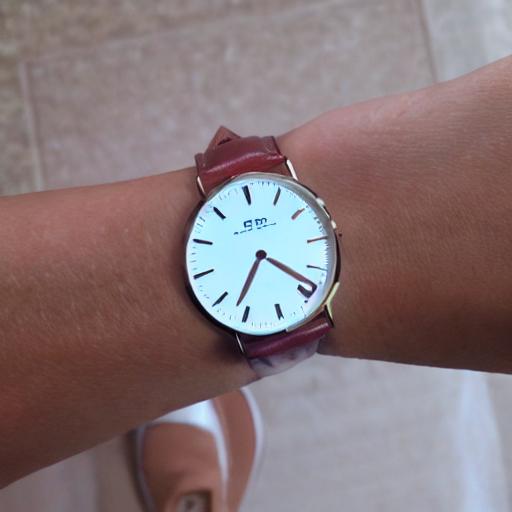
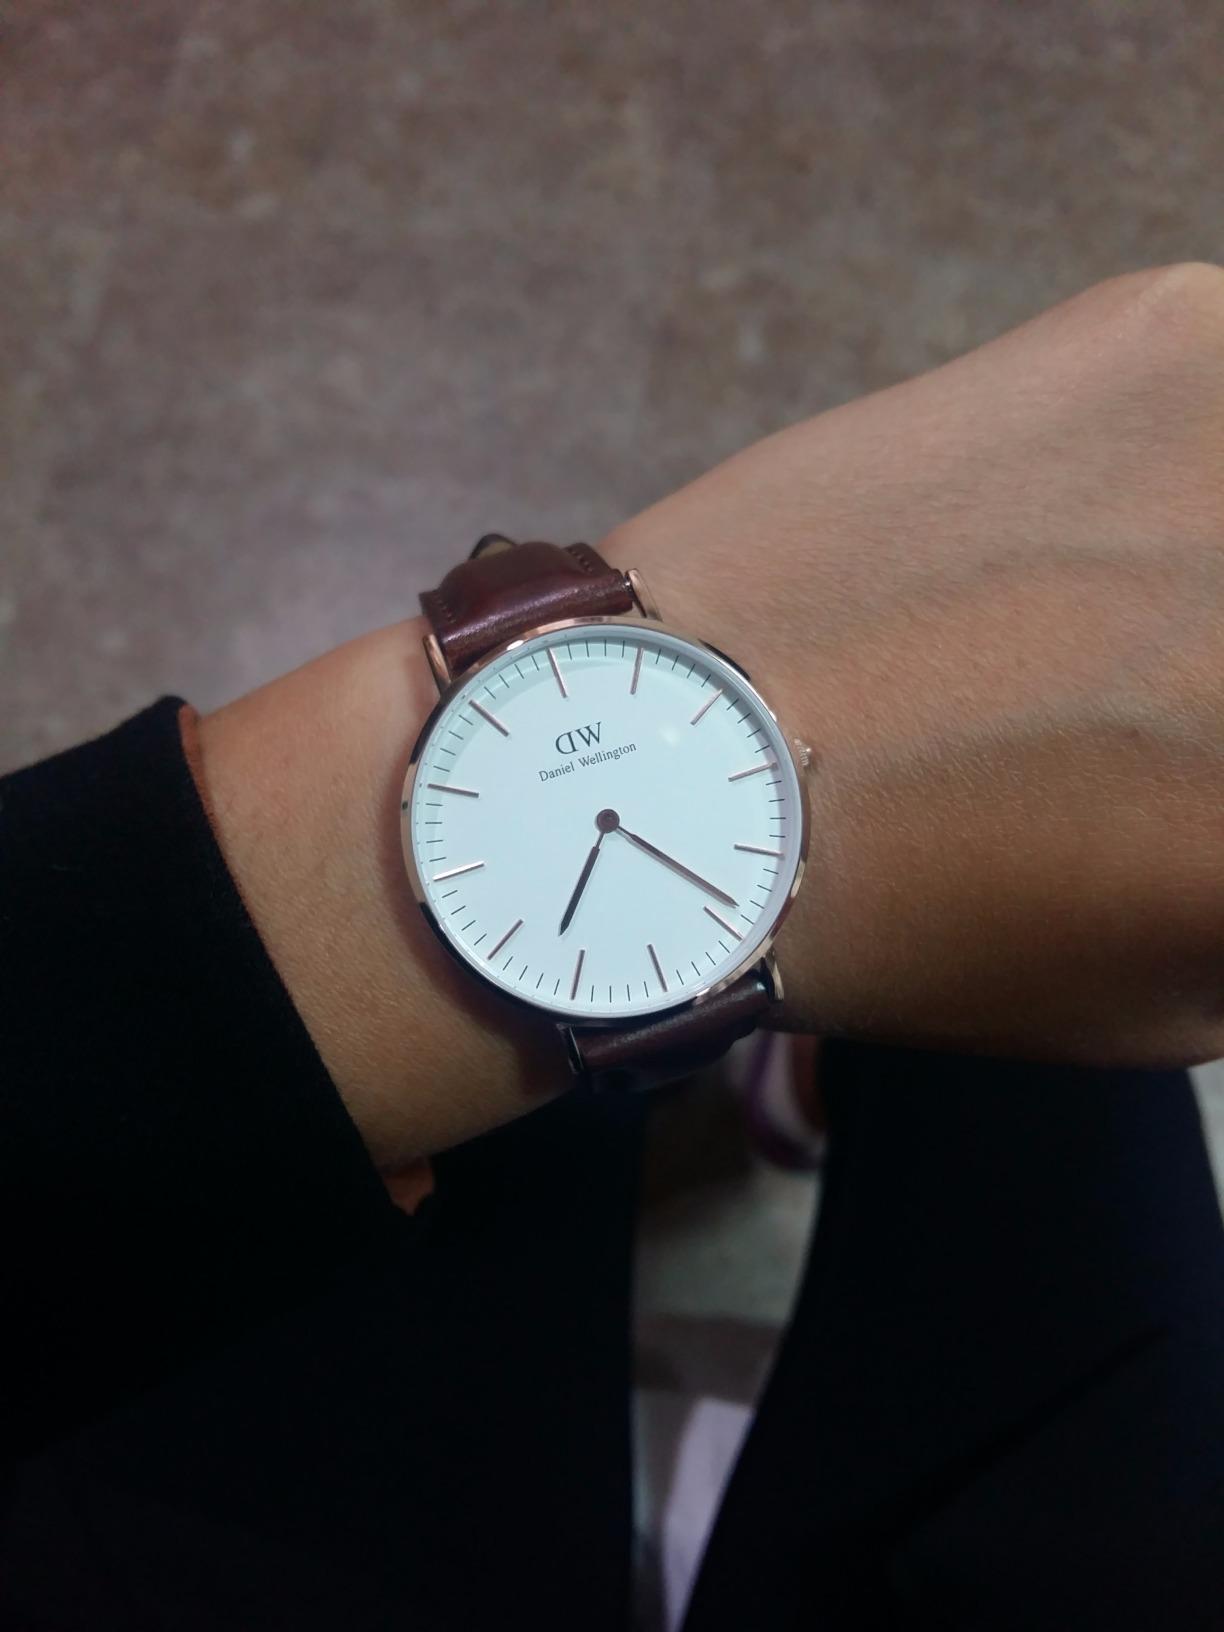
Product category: accessories_watch
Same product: no